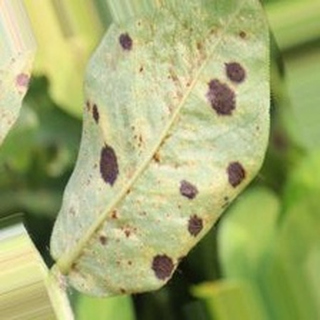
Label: groundnut_rust